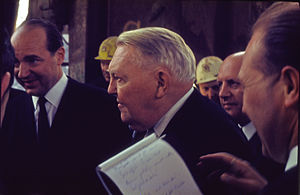
Ludwig Erhard
Ludwig Erhard i profil, 1965
Ludwig Wilhelm Erhard var en tysk politiker fra CDU.